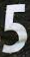
Number: 5